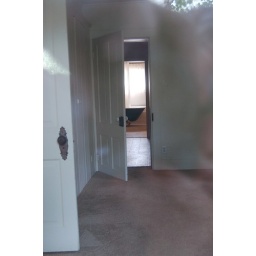
through main level bedroom window- I see a claw foot bath tub in the bathroom